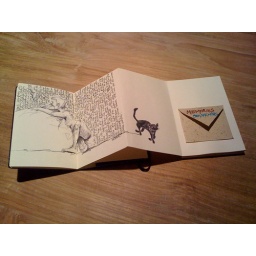
Pencil, pierre noire, Koh-i-noor Gioconda &amp;quot;Negro&amp;quot;, ink and Kahdi paper envelope glued in japanese Moleskine with Cecilia's wonderful cat